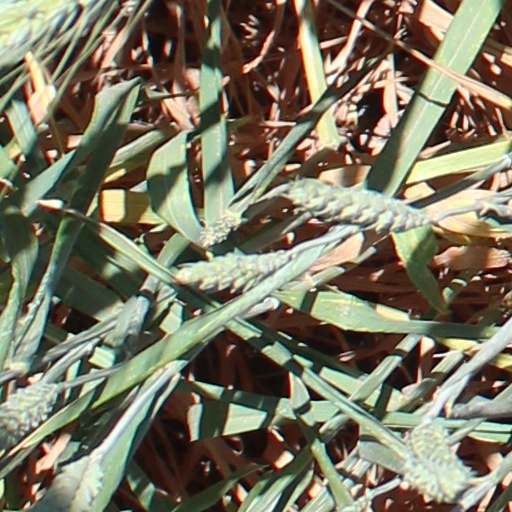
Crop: wheat